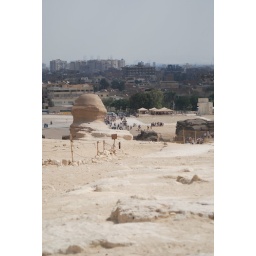
Looking out over the desert (in the other direction - blue sky and clouds; looking this way, pollution.